Catherine Eddowes

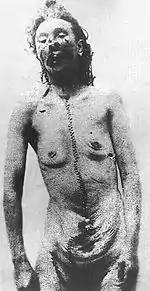
Mortuary photograph of Eddowes after her post-mortem

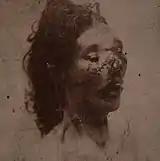
Mortuary photograph of Eddowes's face and neck

Although George Bagster Phillips—who had been invited to attend Eddowes's autopsy—agreed with Brown that the degree of anatomical knowledge of the individual who had performed the mutilations and eviscerations upon Eddowes "gave no evidence of anatomical knowledge in the sense that it evidenced the hand of a qualified surgeon", he concurred the perpetrator may have held the degree of knowledge expected of a butcher or slaughterman. However, police physician Thomas Bond disagreed with Brown's assessment of the degree of the perpetrator's anatomical skill. Bond's report to police stated: "In each case the mutilation was inflicted by a person who had no scientific nor anatomical knowledge. In my opinion he does not even possess the technical knowledge of a butcher or horse slaughterer or any person accustomed to cut up dead animals."